Pilot (Preacher)

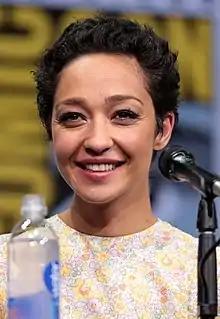
Critics were near unanimous in praise for Ruth Negga's portrayal of Tulip

The pilot of "Preacher" received acclaim from critics, who praised its acting (particularly by Dominic Cooper, Joseph Gilgun and Ruth Negga), Gilgun's subversion of 'sexy vampire' tropes, Rogen and Goldberg's direction, as well as the dark humorous tonality. Review aggregator Rotten Tomatoes reports a 95% rating, based on 21 reviews with an average score of 8.8/10, with the site's consensus stating, "Despite its departures from the source material Preacher is a funny, gory, over-the-top good time."